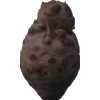
Label: celery